Southern Pine Lumber Co. 28

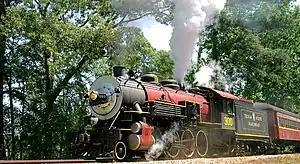
No. 28 when it operated as TSRR No. 300, 2005

Southern Pine Lumber Company No. 28 is a preserved 2-8-0 'Consolidation' steam locomotive that was originally operated by the United States Army Transportation Corps. It is one of three survivors out of over 1,500 "General Pershing" locomotives built in 1917 for the War Department in World War I, originally numbered 396. After the war, the locomotive was sold off to the Claiborne and Polk Railroad for short distance freight service, and from there, it was sold multiple times throughout its revenue career, until 1956, when it was sold to the Southern Pine Lumber Company in East Texas, where it operated until it was retired in the early 1970s. In 1972, the locomotive was donated to the Texas Parks and Wildlife Department, who moved it to the Texas State Railroad for restoration four years later. After over twenty years of being stored, awaiting for restoration to come to fruition, the locomotive was fired up again in April 1996 as TSRR No. 300. It has pulled multiple excursion trains between Rusk and Palestine every year since its return to steam alongside a few other steam locomotives, including 2-8-2 No. 400. As of 2025, the locomotive was reverted to one of its original identities as SPLCO No. 28, but is currently getting its running gear repaired in Rusk.